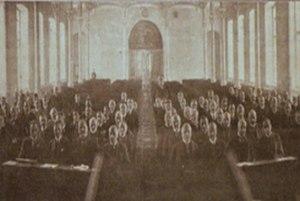
Le Sénat est la chambre haute du parlement polonais, la chambre basse étant la Diète. Il compte 100 membres élus au suffrage universel.